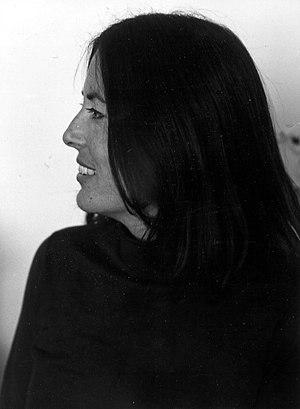
City Lights Booksellers & Publishers est le groupement d'une maison d'édition et d'une librairie de San Francisco en Californie, spécialisé dans la littérature internationale, les arts et la diffusion d'idées politiques progressistes. City Lights est une librairie généraliste, spécialisée dans la fiction, la poésie, les études culturelles, l'histoire mondiale et la politique. La librairie offre aux lecteurs sur trois étages, les nouvelles parutions et les livres de poche de tous les grands éditeurs, ainsi qu'une large sélection de titres de maisons d'édition plus confidentielles et d'éditeurs indépendants. City Lights est un membre de l'Association des libraires américains.